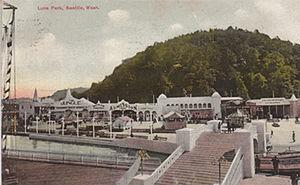
Luna Park est le nom porté par des dizaines de parcs d'attractions, en cours d'exploitation ou disparus, qui ont été ouverts sur tous les continents, depuis 1903.